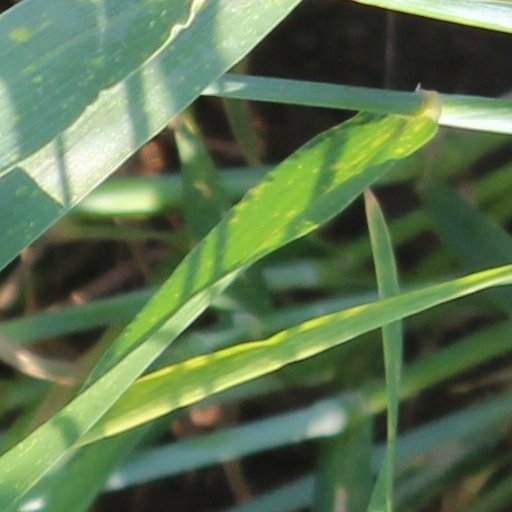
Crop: wheat